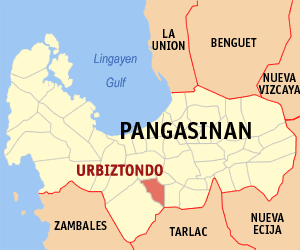
Urbiztondo est une municipalité de la province de Pangasinan, aux Philippines.